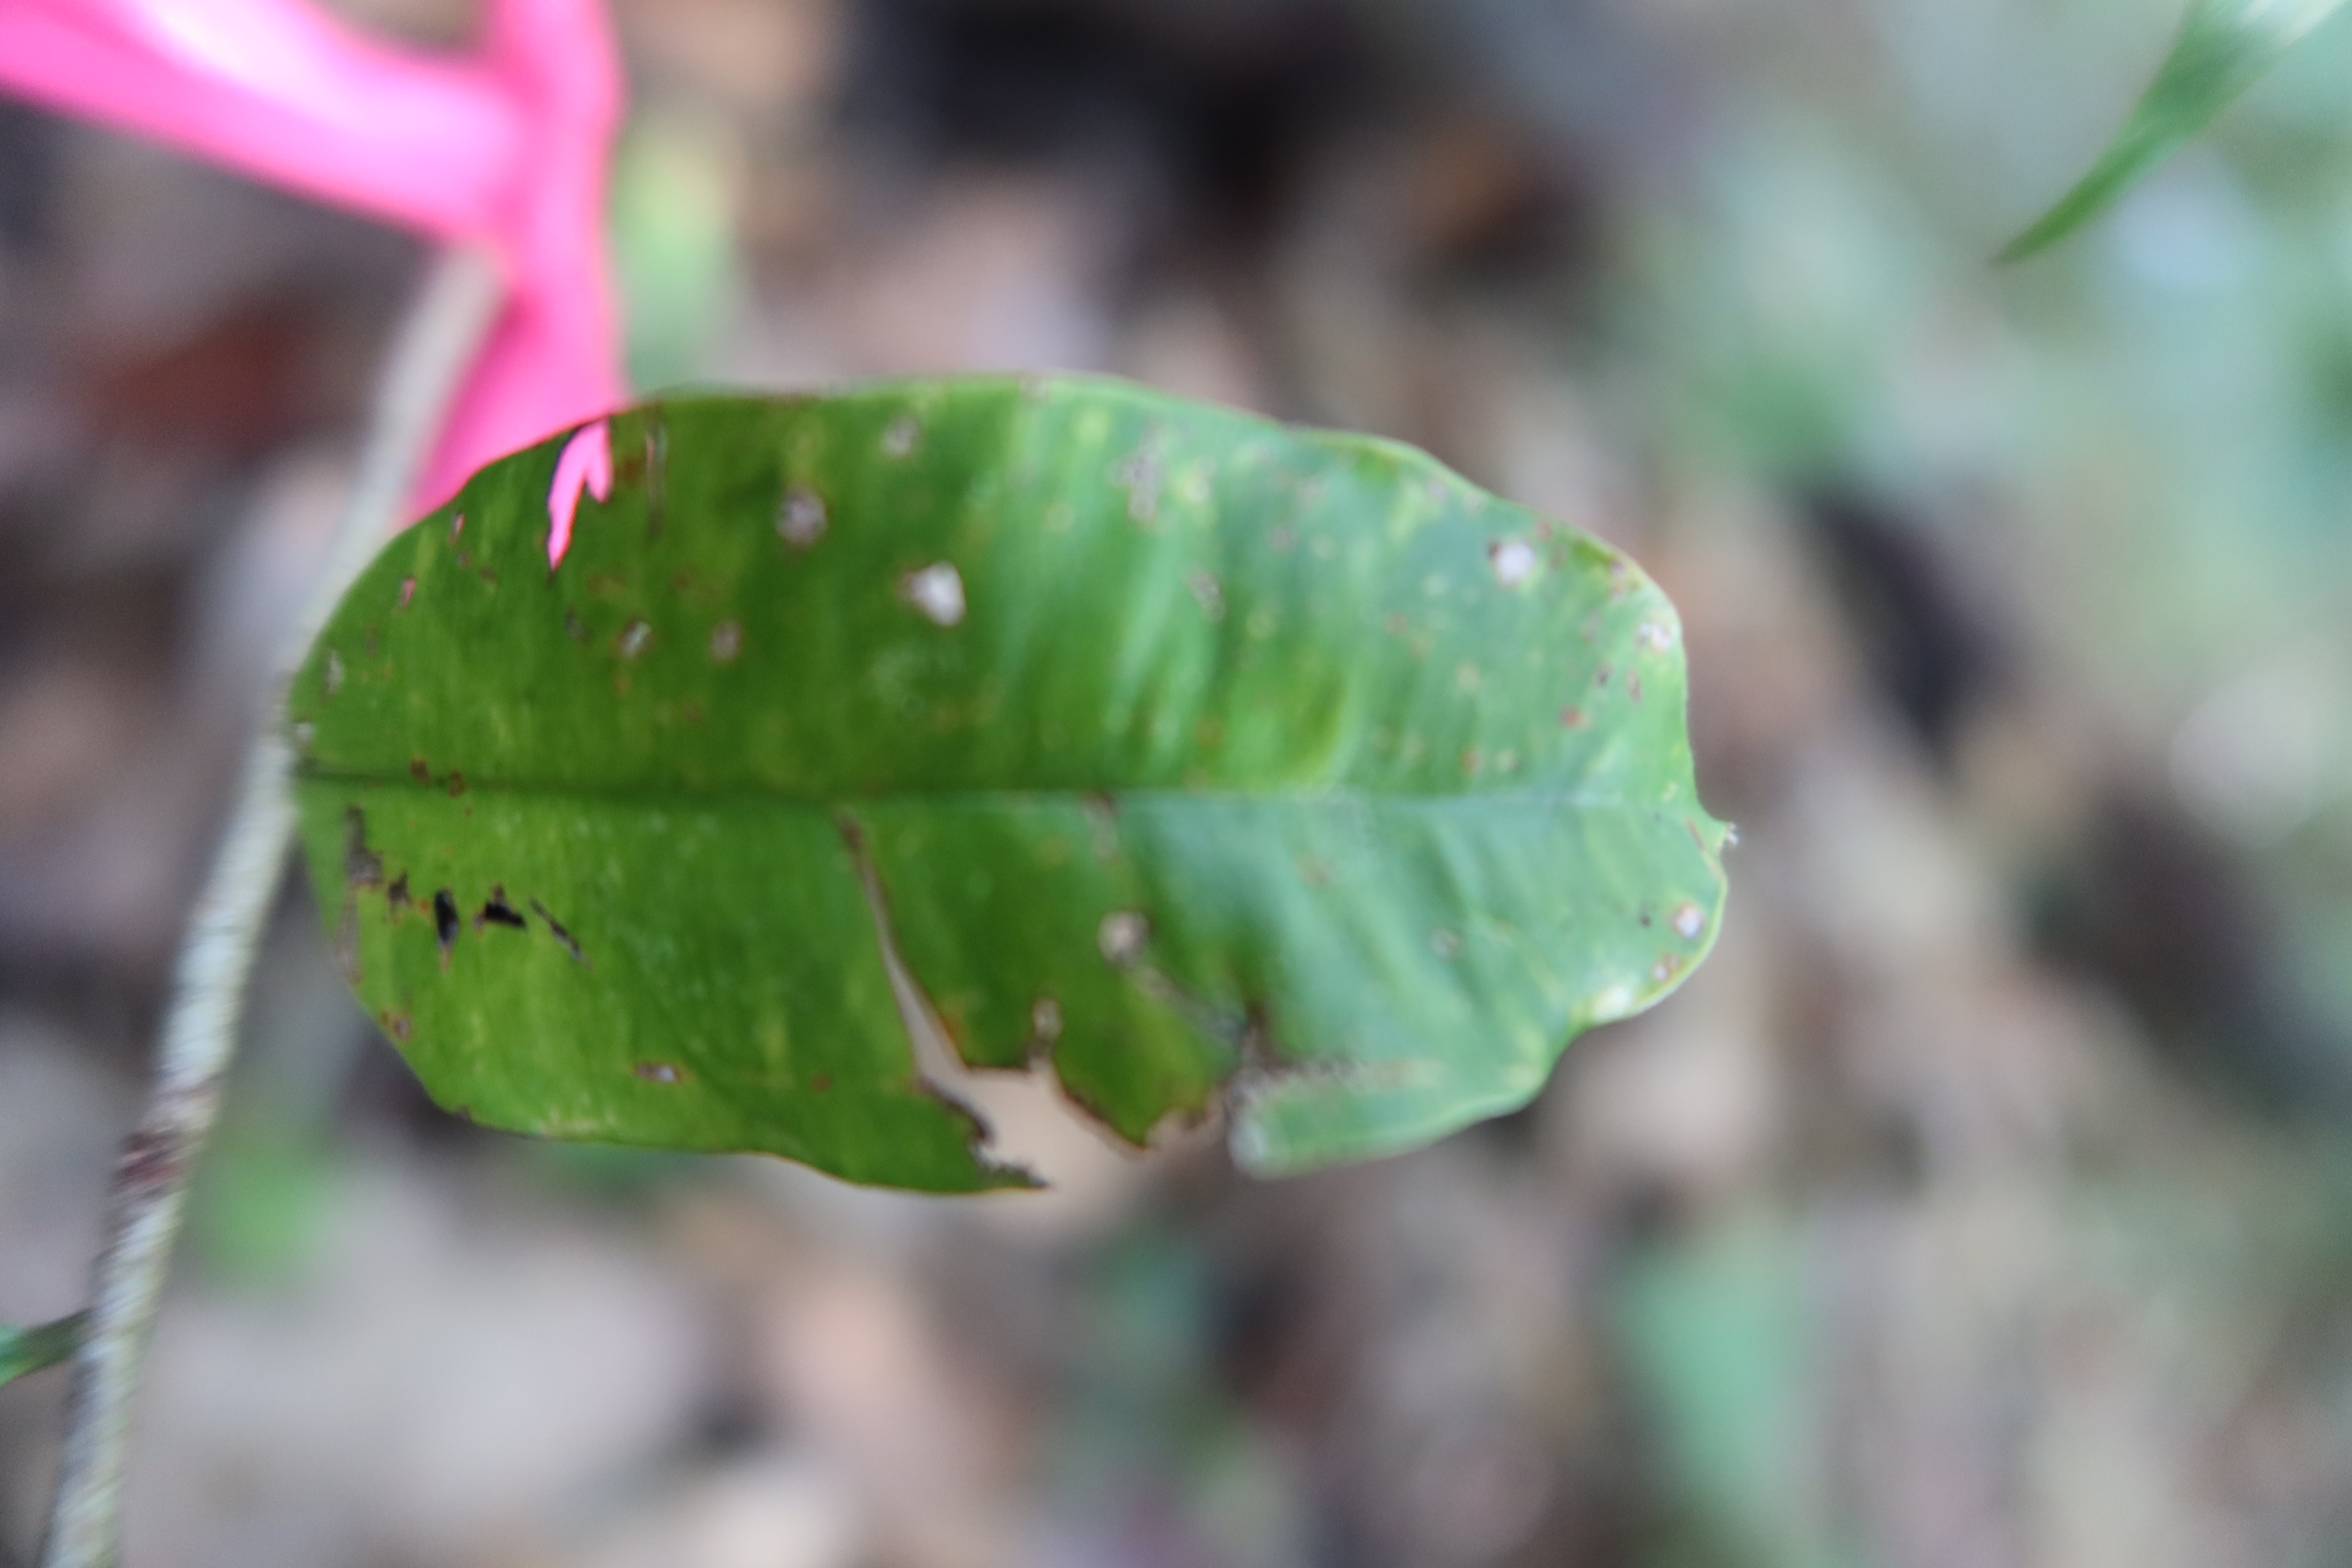
Label: Brown spots